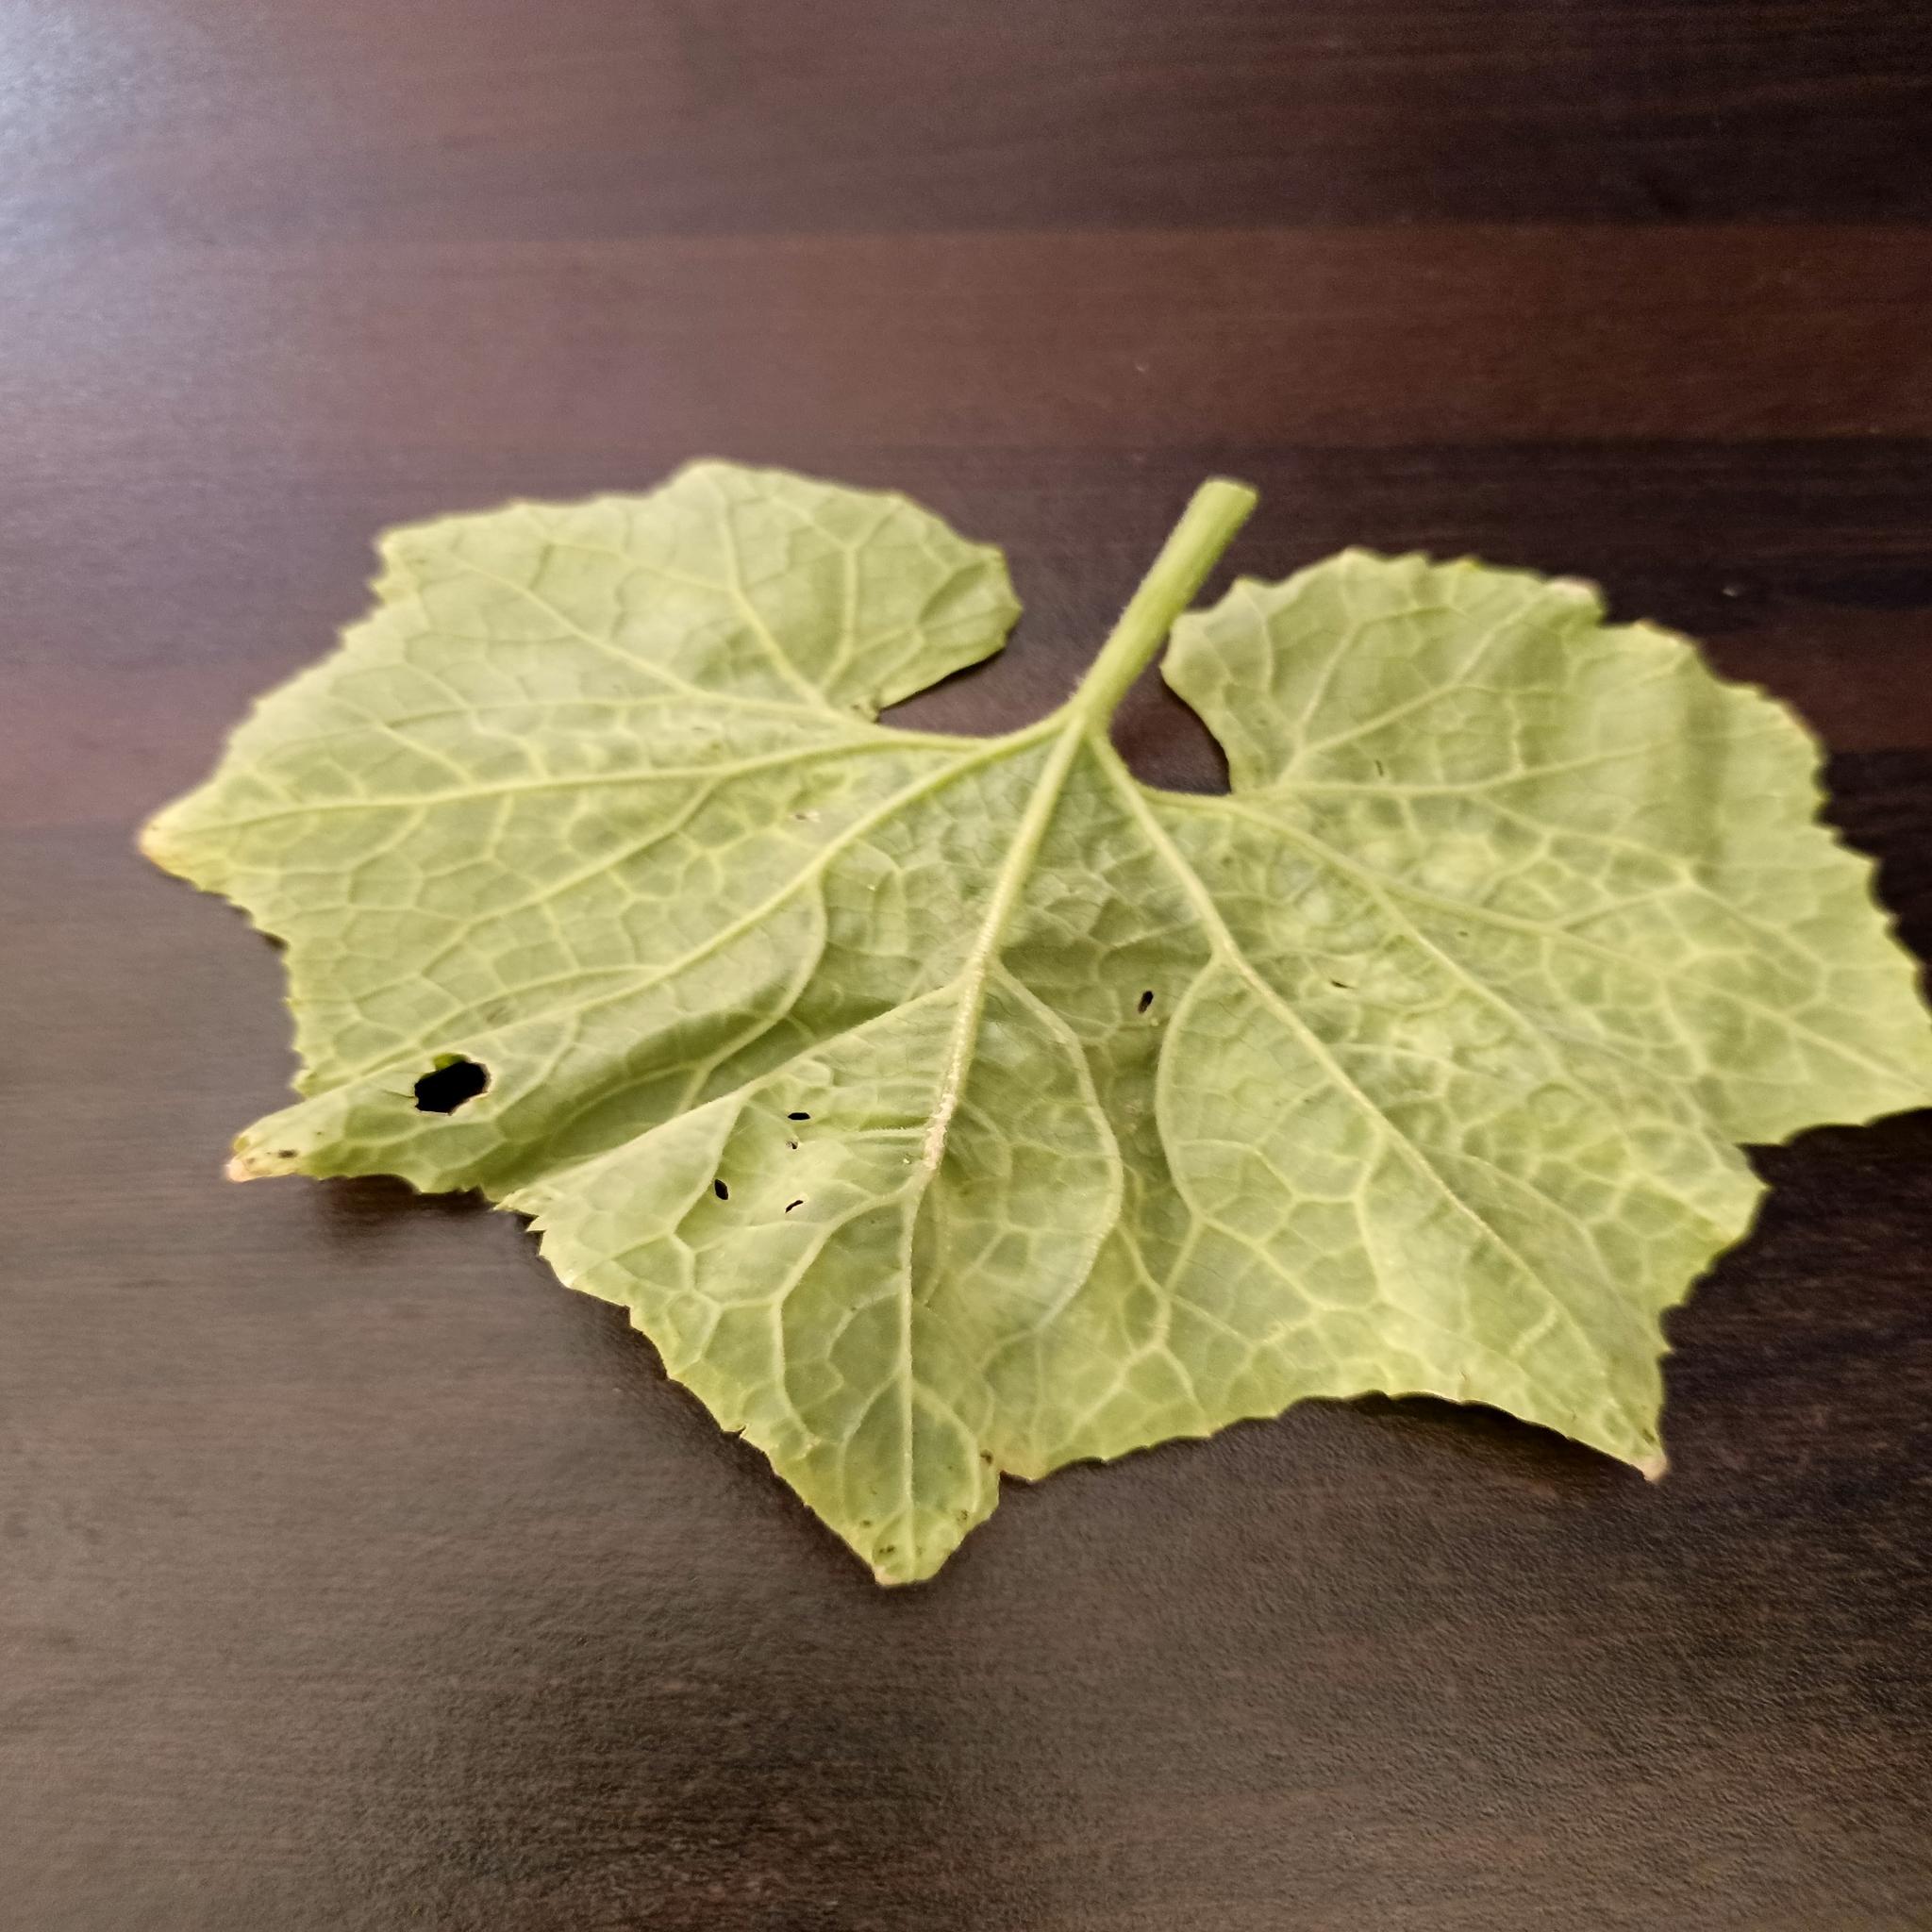
Label: Downy mildew